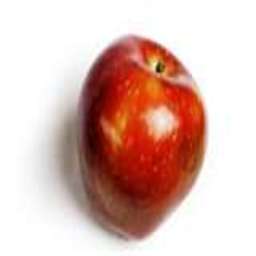
Label: Apple